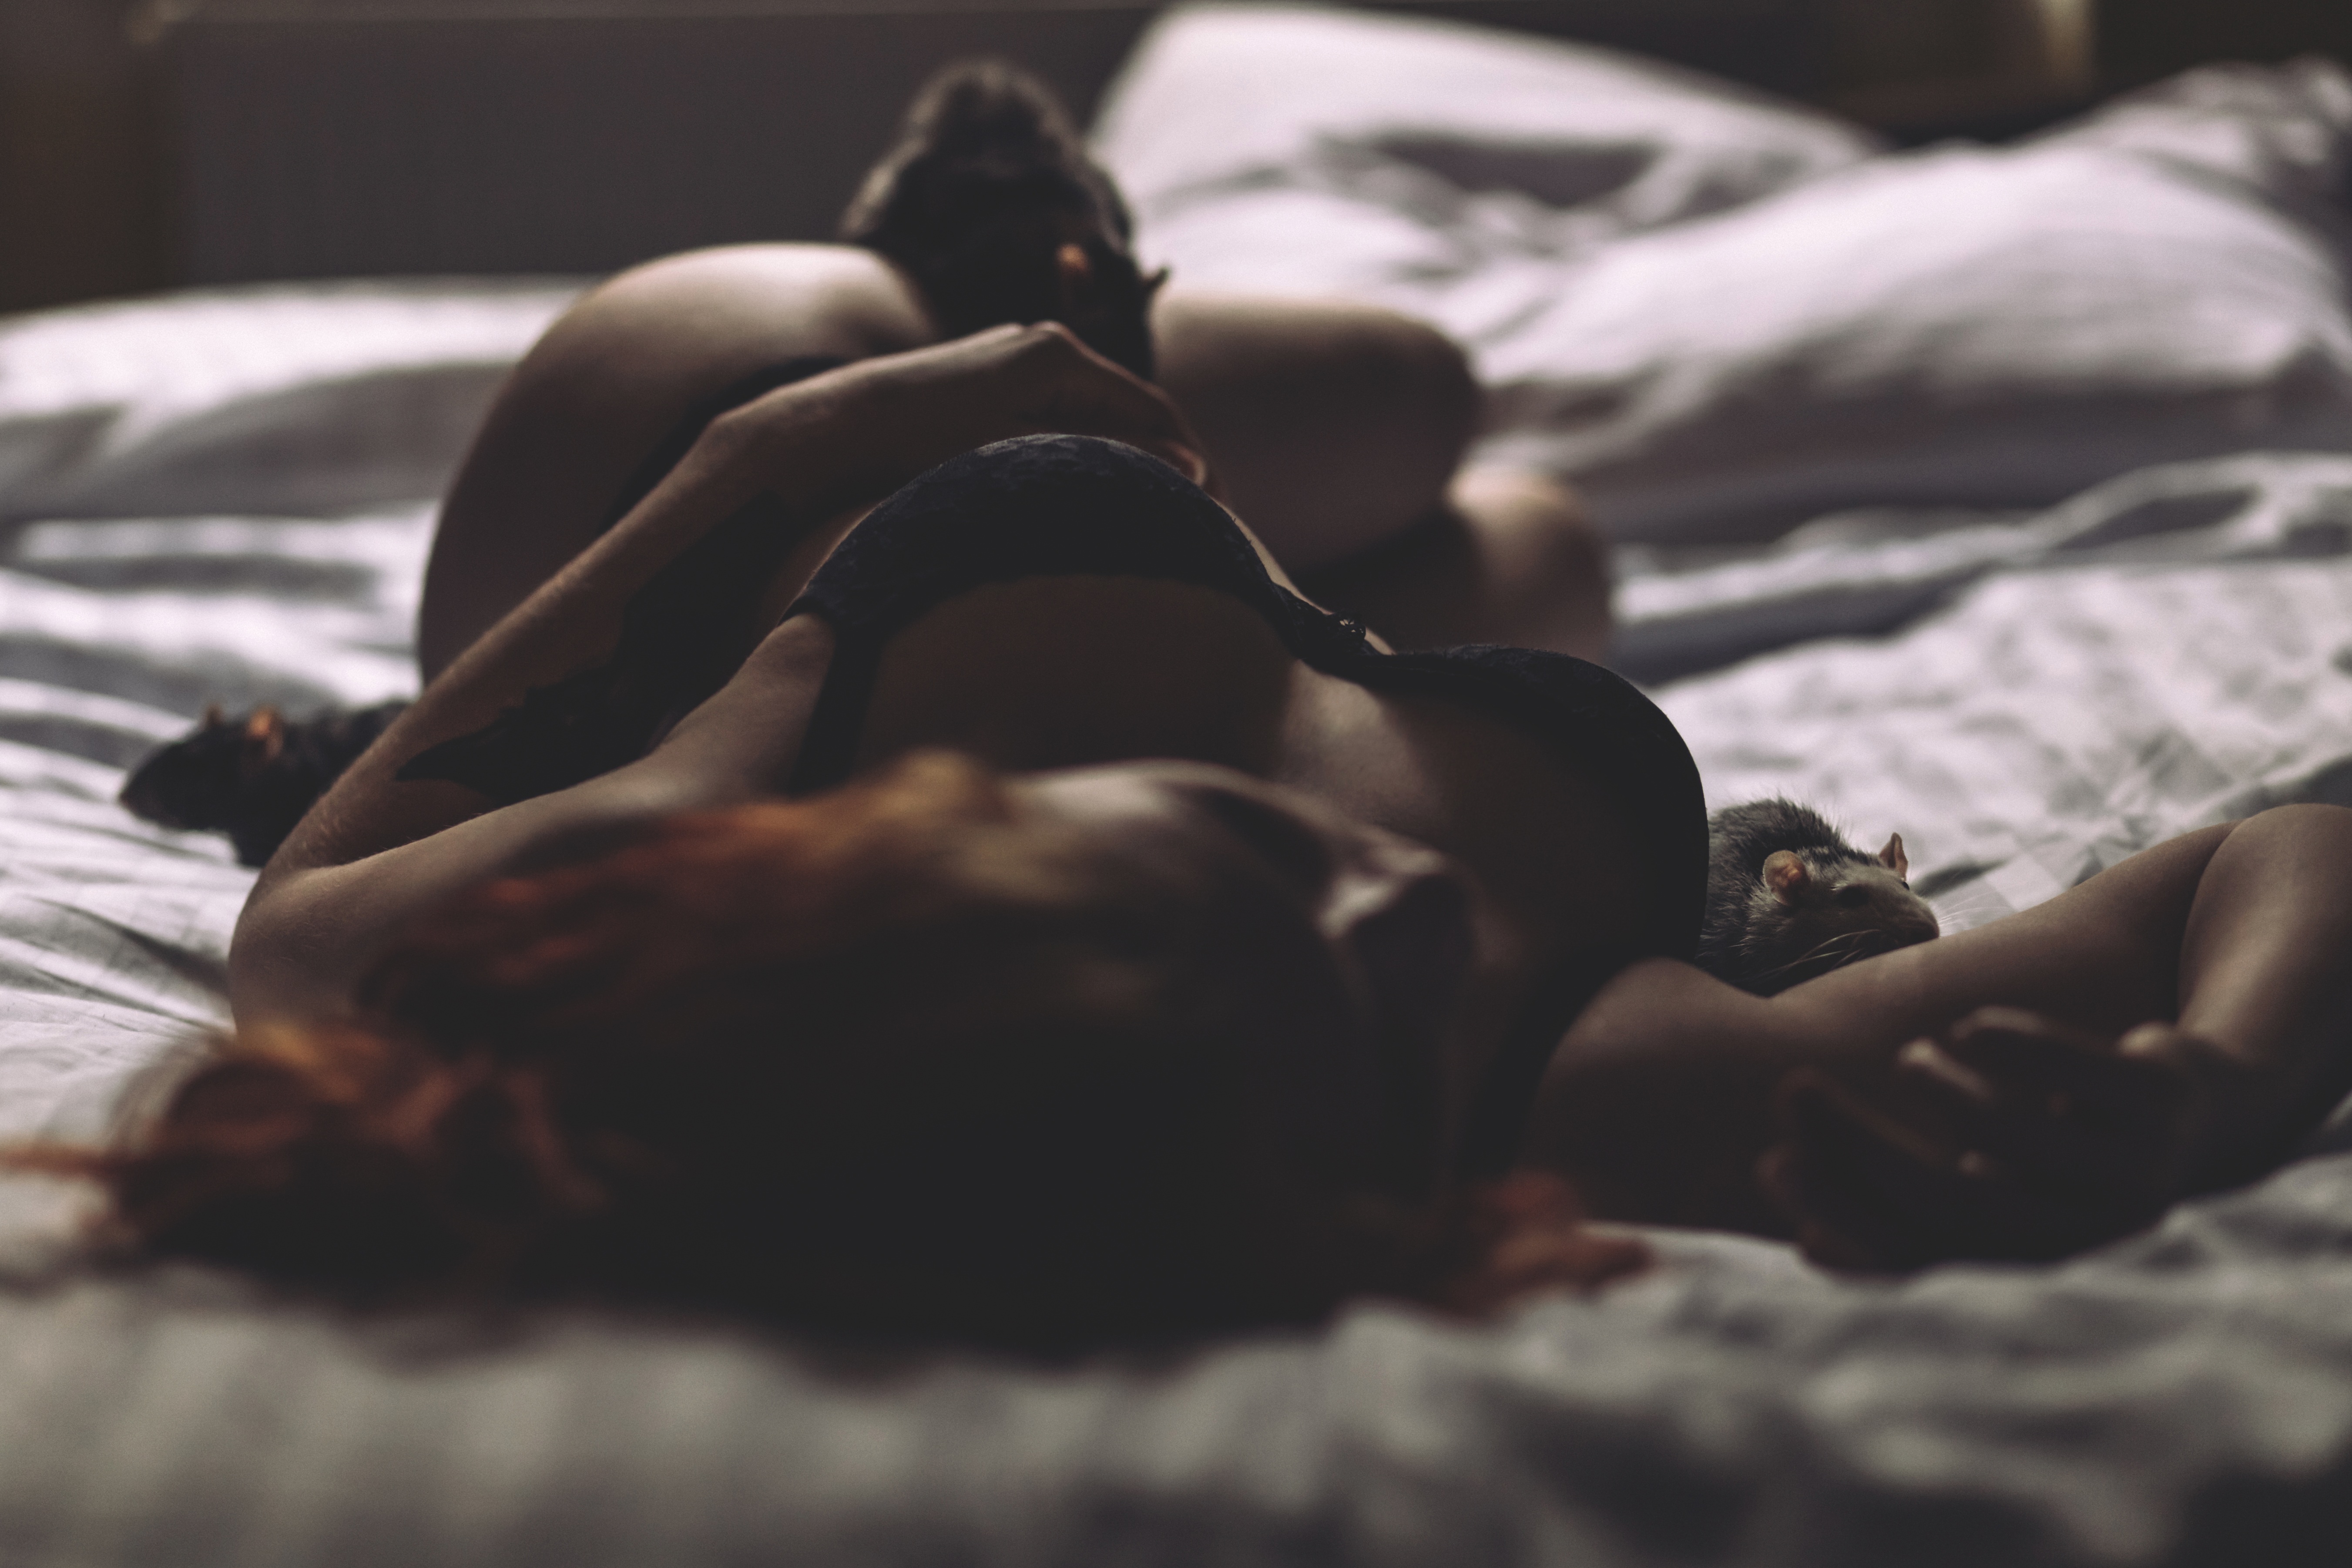
hand, person, blur, girl, woman, photography, animal, leg, model, romance, fashion, black, room, lying down, lingerie, rodents, bed, photograph, beauty, image, emotion, bra, human positions, rats